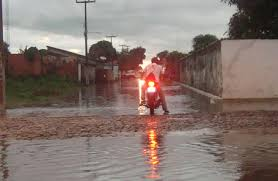
Fire: no
Smoke: no